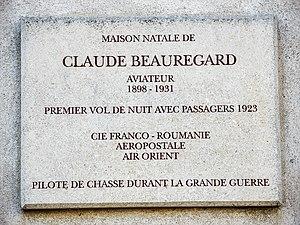
Plaque-mémorial de Claude Beauregard. Xirocourt. Meurthe-et-Moselle
Xirocourt est une commune française située dans le département de Meurthe-et-Moselle en région Grand Est, à environ 35 km au sud de Nancy, dans un terroir appelé Saintois au pied de la colline de Sion-Vaudémont.